Claude Bramall Burgess

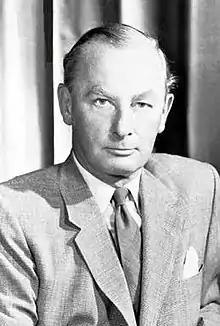

Claude Bramall Burgess (Chinese: 白嘉時, 25 February 1910 – 2 November 1998) was the Colonial Secretary of Hong Kong from 1958 to 1963.